New Talent Singing Awards

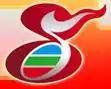
Current logo of NTSA International Finals, in use since 2005.

New Talent Singing Awards or "NTSA" for short, later re-organised into New Talent Singing Awards International Finals ( or "NTSA International Finals" for short), and most currently renamed TVB8 International Chinese New Talent Singing Championship is an annual singing competition organised by TVB that searches out new singers to enter the Asian music industry.